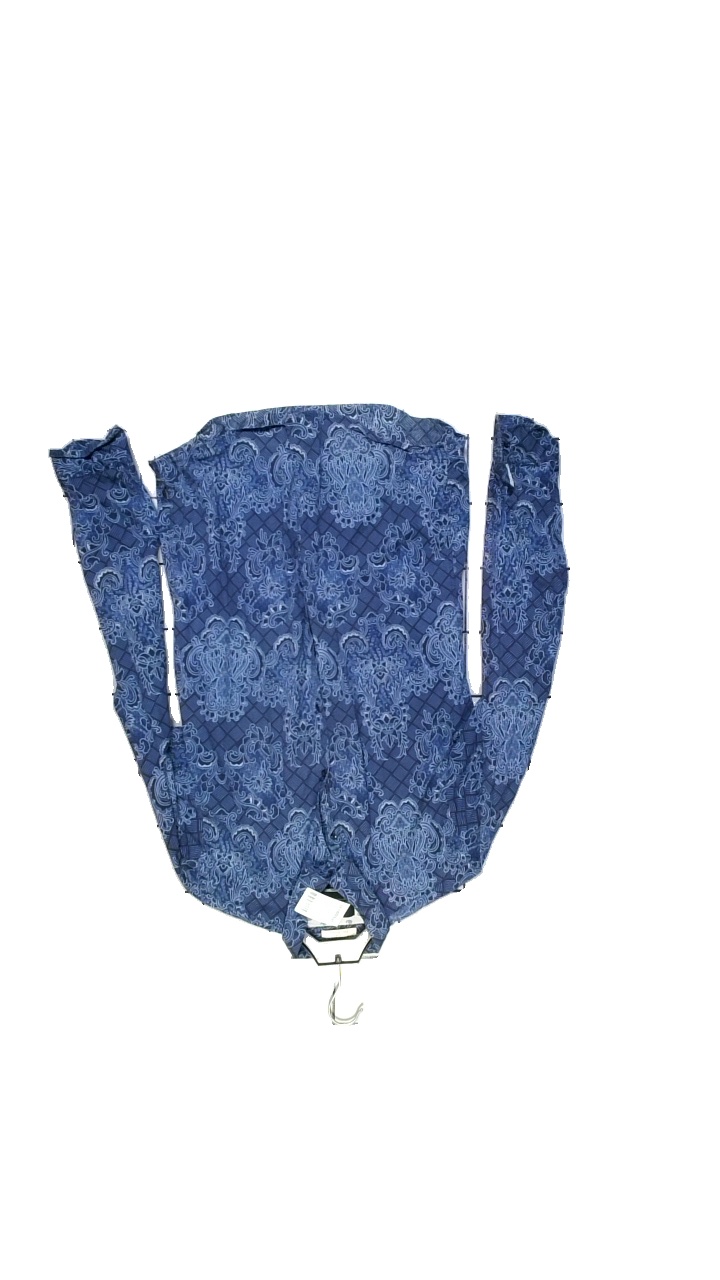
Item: Shirt (Men)
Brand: Scotch And Soda
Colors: Blue, White
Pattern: Floral print
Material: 98% Cotton, 2% Spandex
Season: Summer
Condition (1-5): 4
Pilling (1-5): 4
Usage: Reuse
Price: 50-100